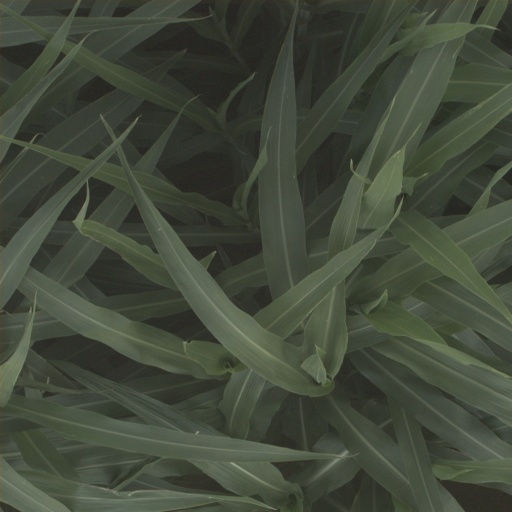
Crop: sorghum